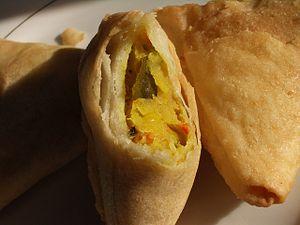
Un samoussa que l'on a commencé à manger, obtenu à l'un des restaurants indiens et sri lankans qui se trouvent à La Chapelle à Paris (Rue Louis Blanc).